Rolleiflex SL66

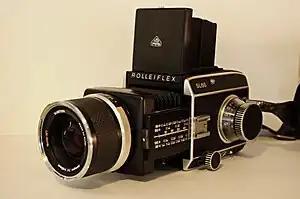
Rolleiflex SL66

The Rolleiflex SL66 is a line of medium format single lens reflex cameras made by Rollei, in regular production starting from 1966 until Rollei's bankruptcy in 1982. The SL66 represented a change in direction for Rollei, which until that time had focused almost exclusively on its popular twin lens reflex cameras, the Rolleiflex and Rolleicord.